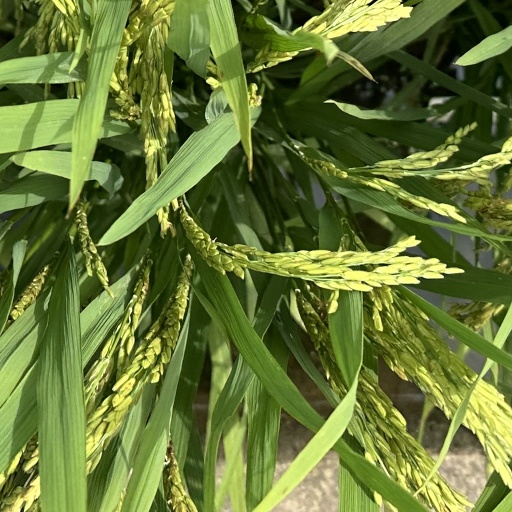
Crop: rice